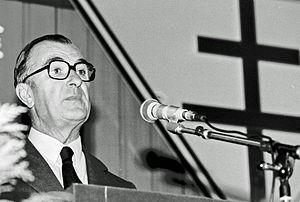
Yvon Bourges, ministre de la Défense français (1975-1980), Morlaix, 14 octobre 1984.
Yvon Bourges, né le 29 juin 1921 à Pau et mort le 18 avril 2009 à Paris 5ᵉ, est un haut fonctionnaire et homme politique français.
Le quatrième gouvernement Georges Pompidou est le 5ᵉ gouvernement de la Vᵉ République française.
Cet article présente la composition du gouvernement français sous le Premier ministre Maurice Couve de Murville du 10 juillet 1968 au 20 juin 1969, pendant la présidence de Charles de Gaulle et d’Alain Poher.